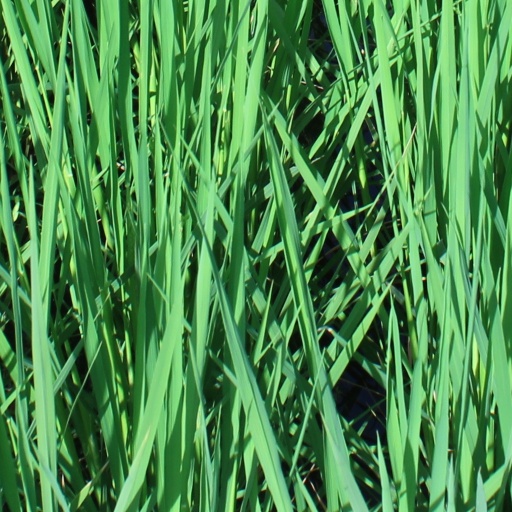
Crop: rice